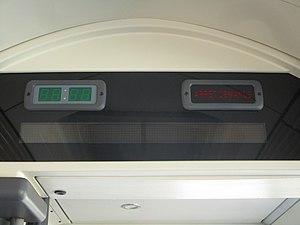
Le SAEIV présent à bord du Volvo 7000 du Cap’Bus.
Cap’Bus est un réseau de transport en commun d’autobus desservant 19 des 20 communes de la communauté d’agglomération Hérault Méditerranée à l’aide d’un réseau de 5 lignes régulières, 4 lignes en TAD et 2 navettes régulières vers les plages en été.